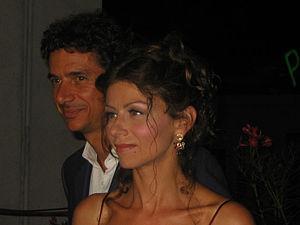
Amanda Sandrelli Angelica Paoli est une actrice et réalisatrice italienne.